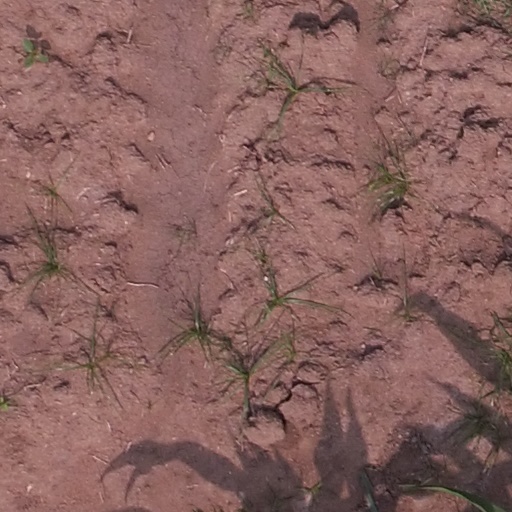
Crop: maize; corn